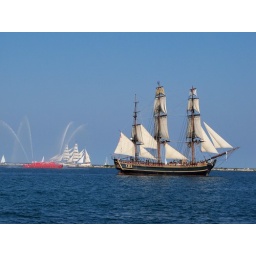
Red boat is the Chicago Fireboat and in the background is the tall ship Europa